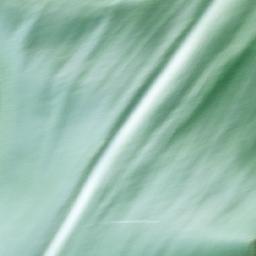
Label: Corn_(Maize)___Healthy